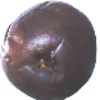
Label: passion_fruit